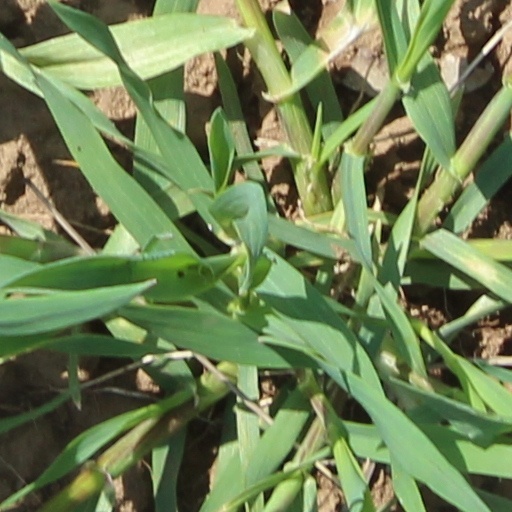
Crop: wheat